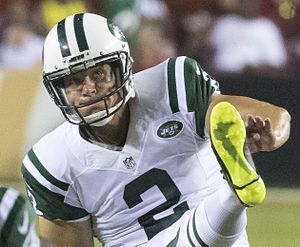
Nick Folk
Nick Folk er en amerikansk footballspiller, der spiller i NFL som place kicker for New York Jets. Folk kom ind i ligaen i 2007 og har tidligere spillet for Dallas Cowboys.